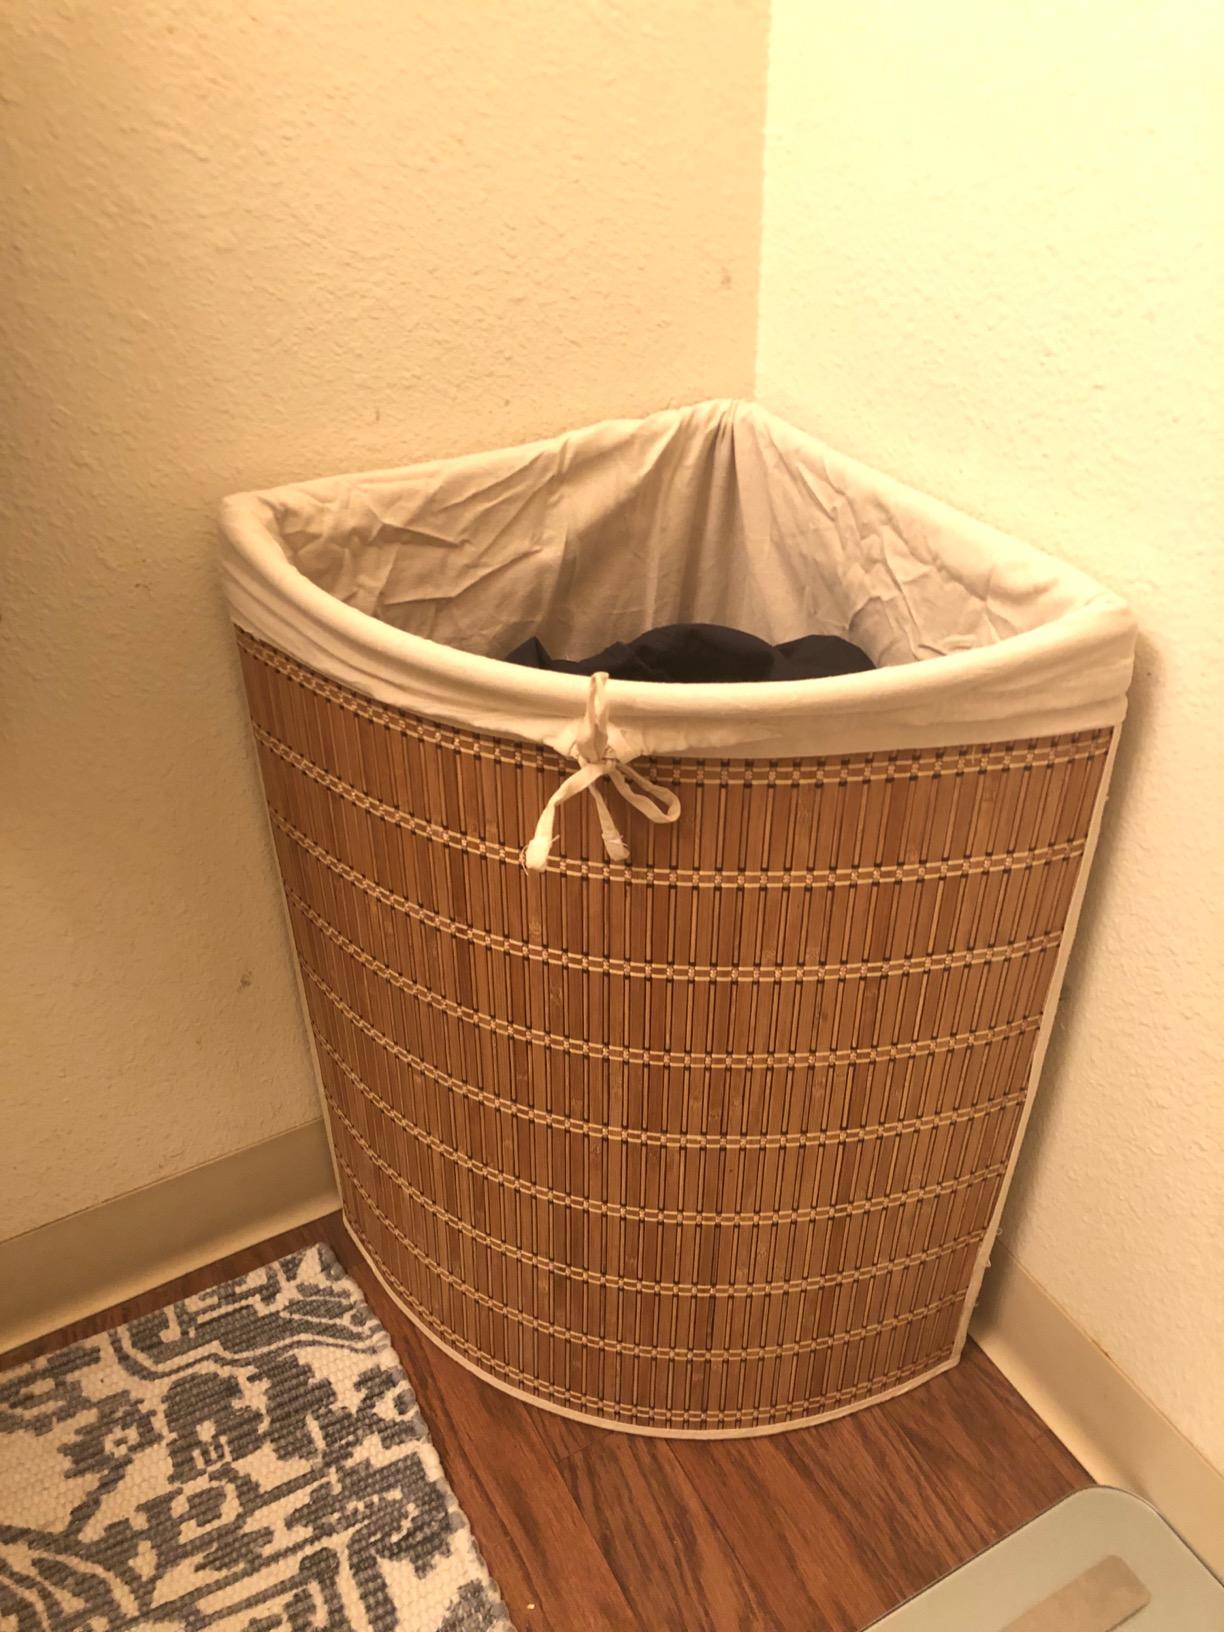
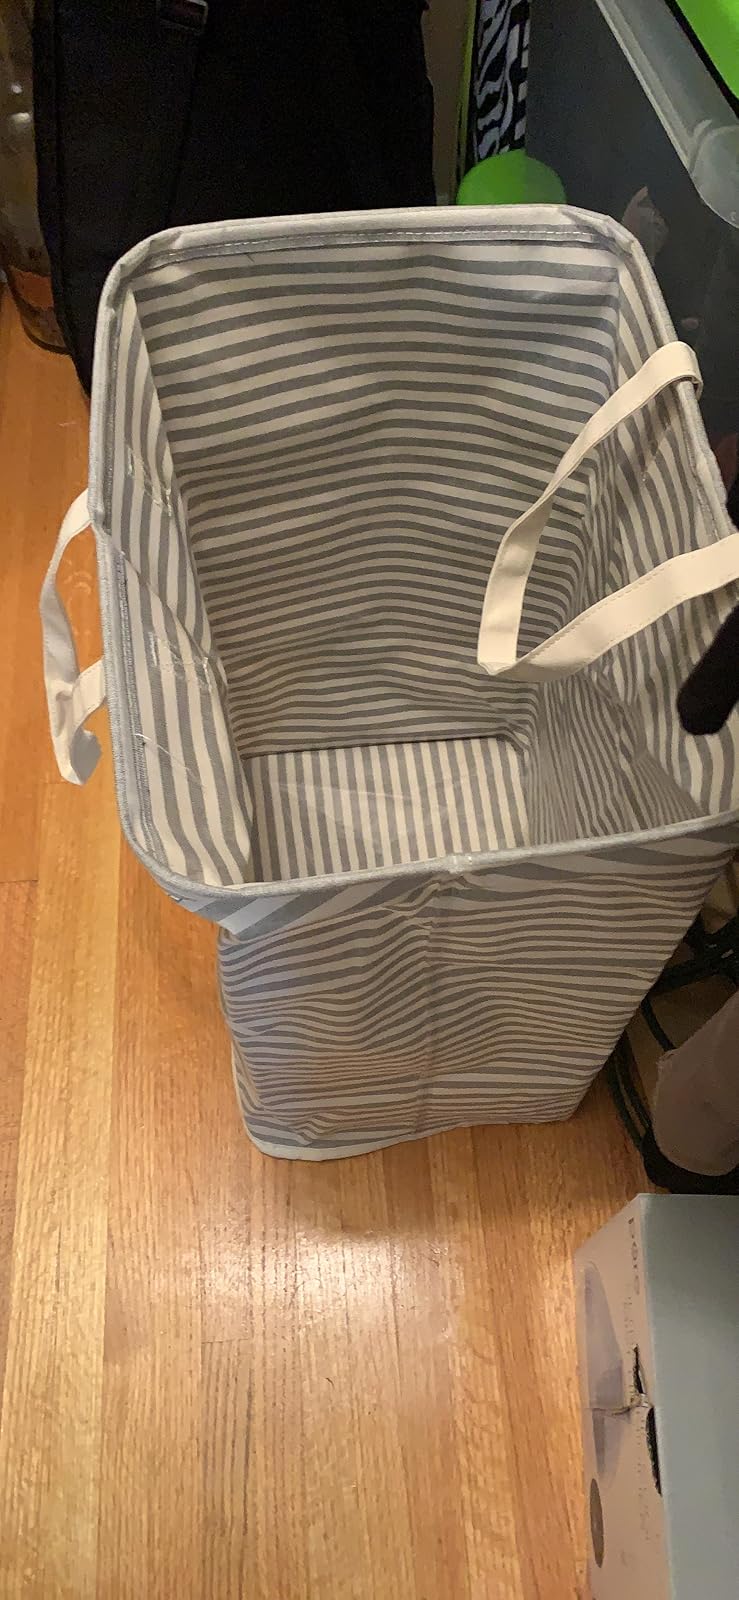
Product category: items_hamper
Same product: no